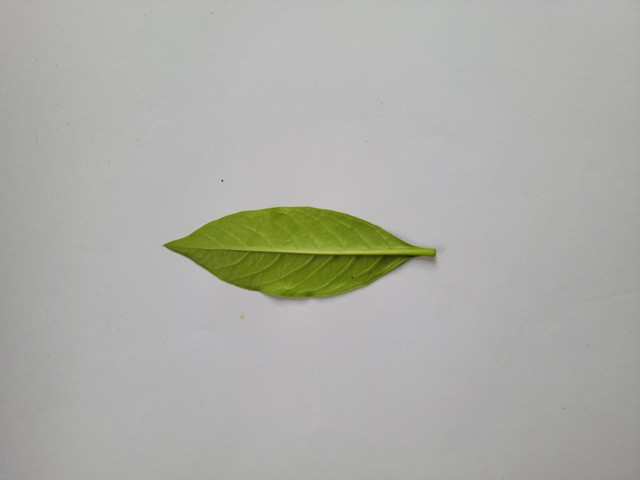
Plant: sarpagandha